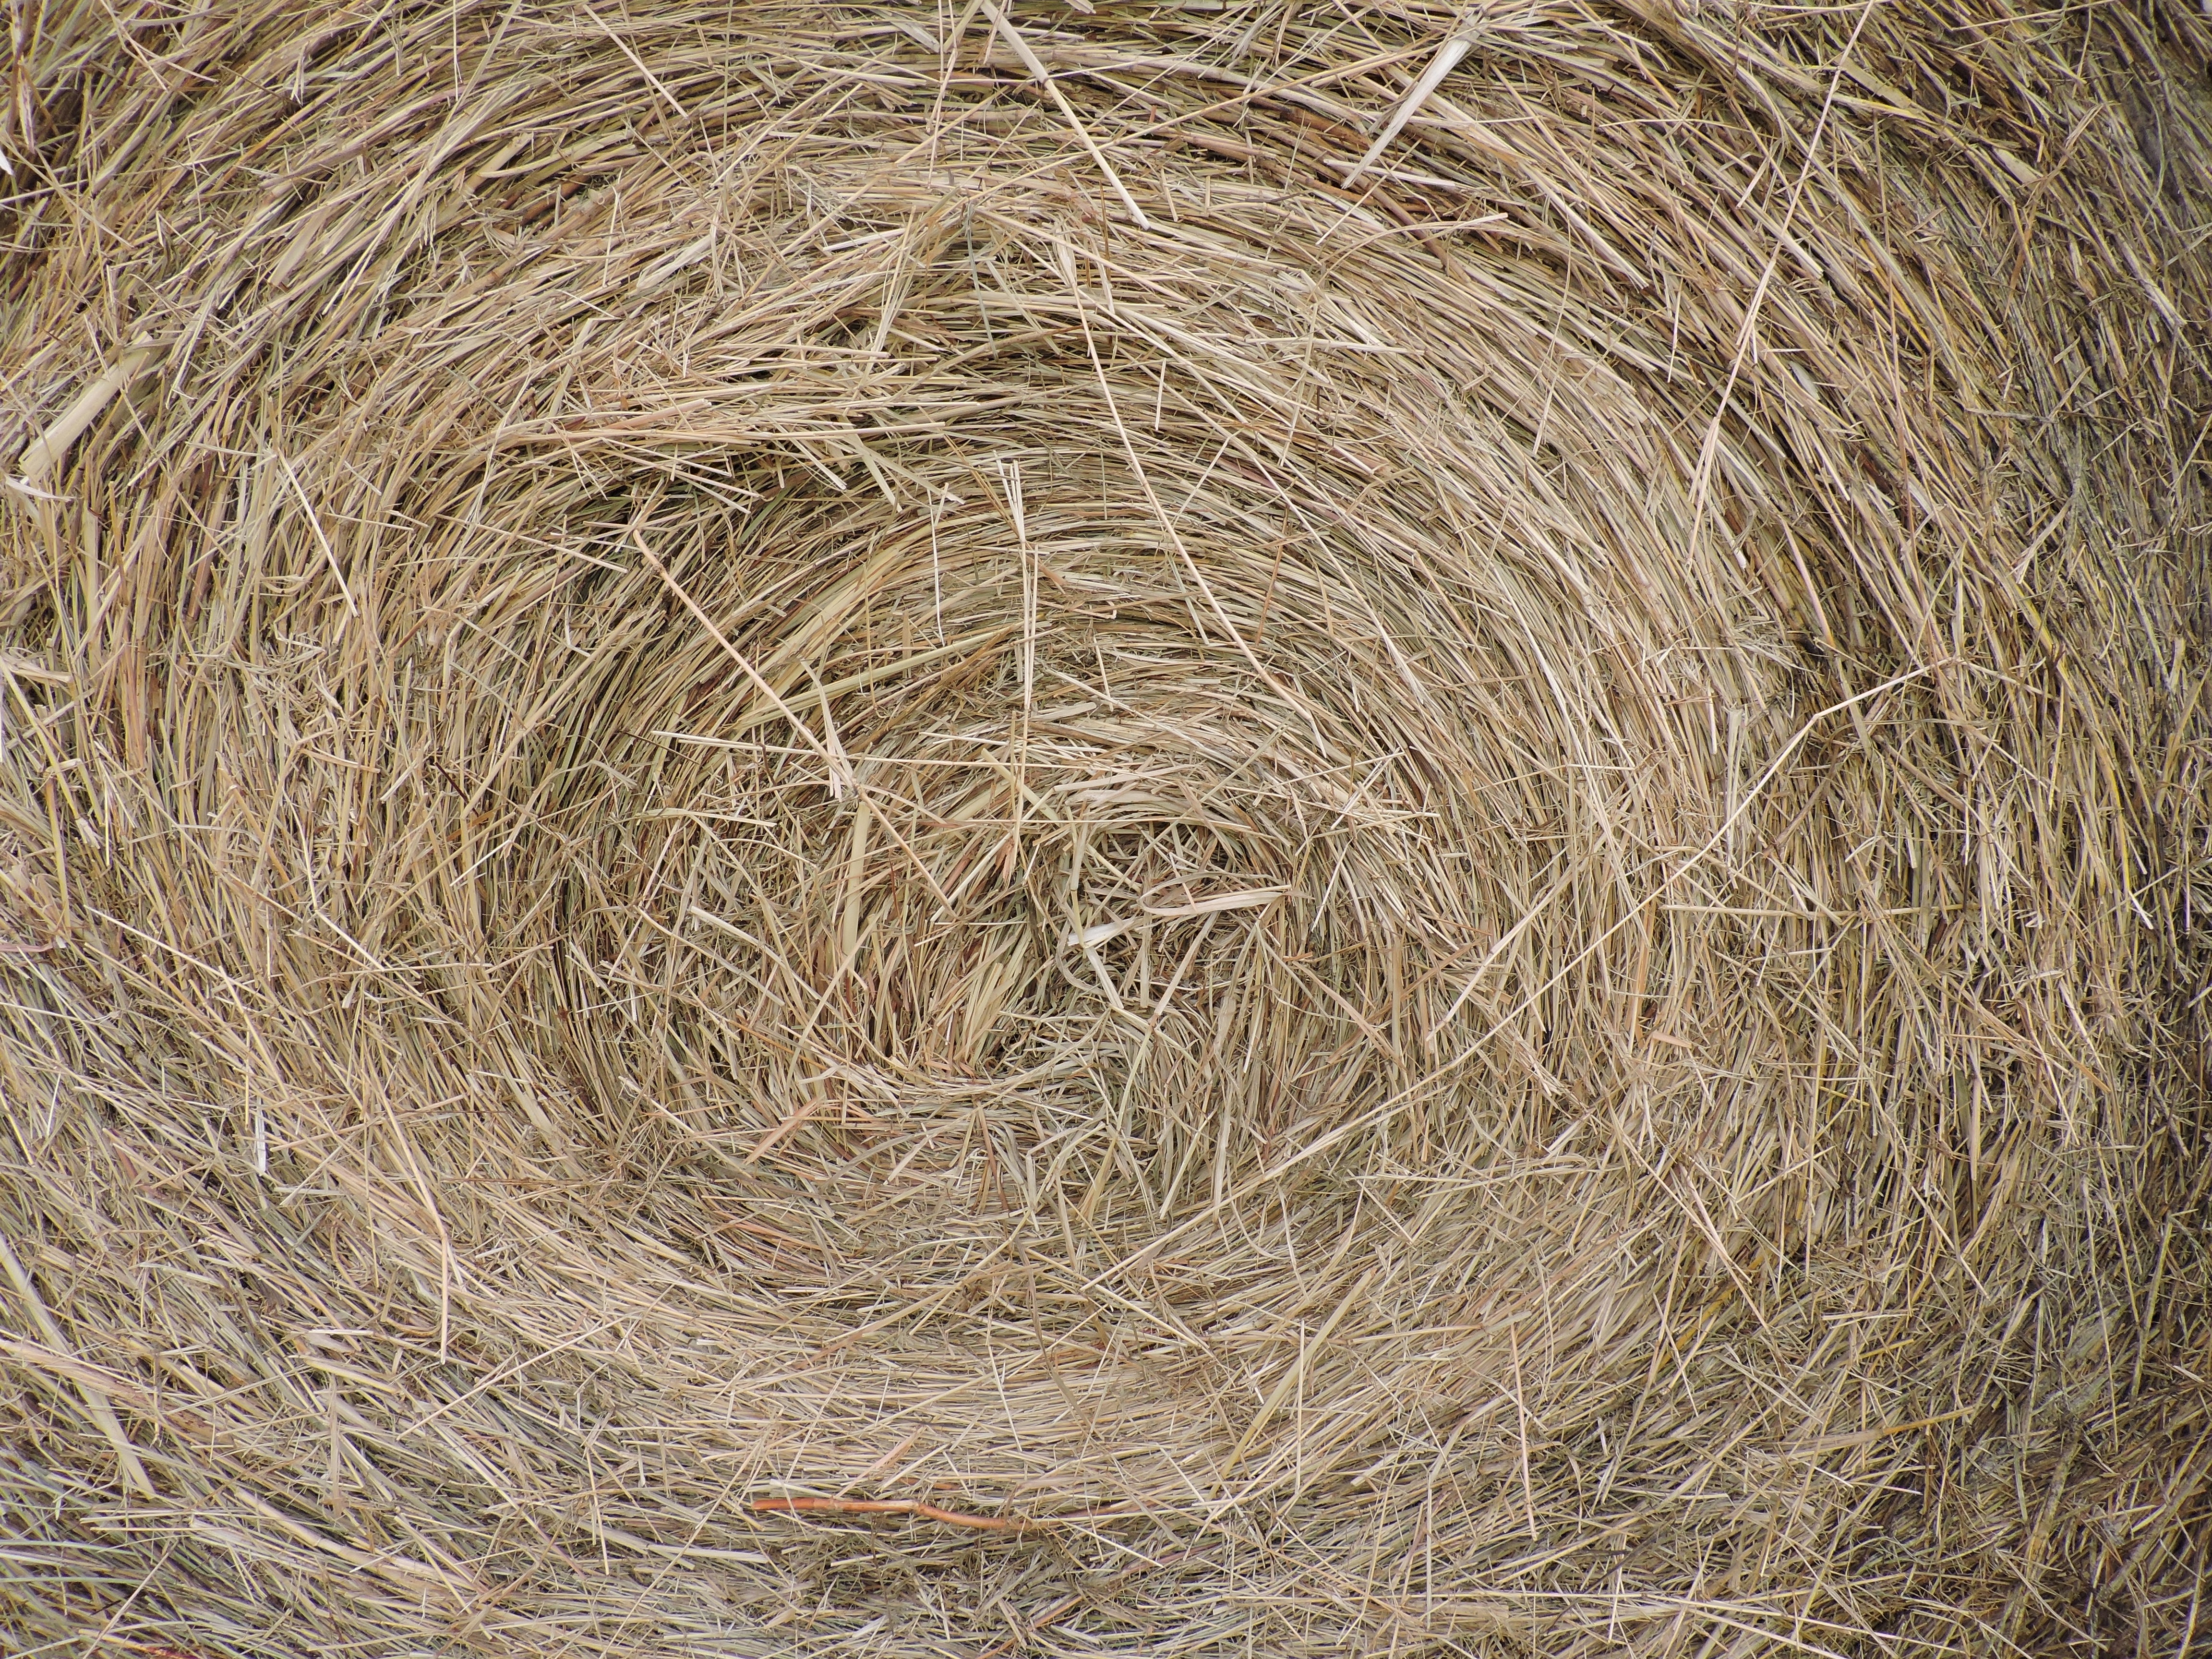
grass, plant, hay, bale, field, farm, round, feed, food, crop, agriculture, closeup, hay bale, straw, grass family